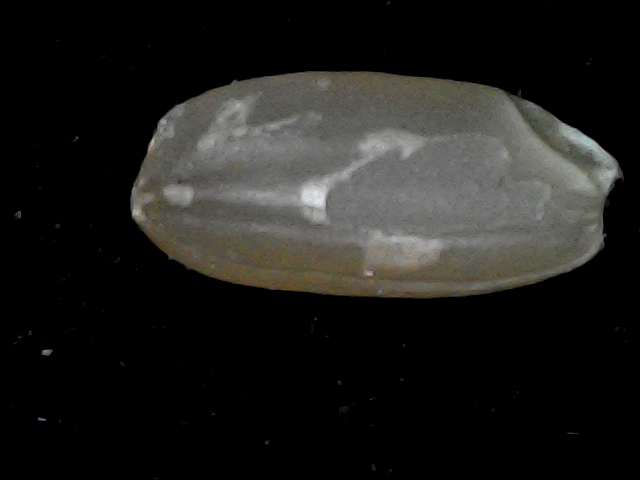
Rice variety: BD76